Energy in the United States

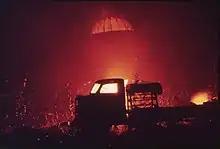
Wood burner in Scotia, California

Nuclear power was 8.3% of total production and 18.8% of electric generation in 2021. Seven states made up half the total: Illinois (12%), Pennsylvania (10%), South Carolina (7%), Alabama (6%), North Carolina (6%), Texas (5%) and Tennessee (5%).